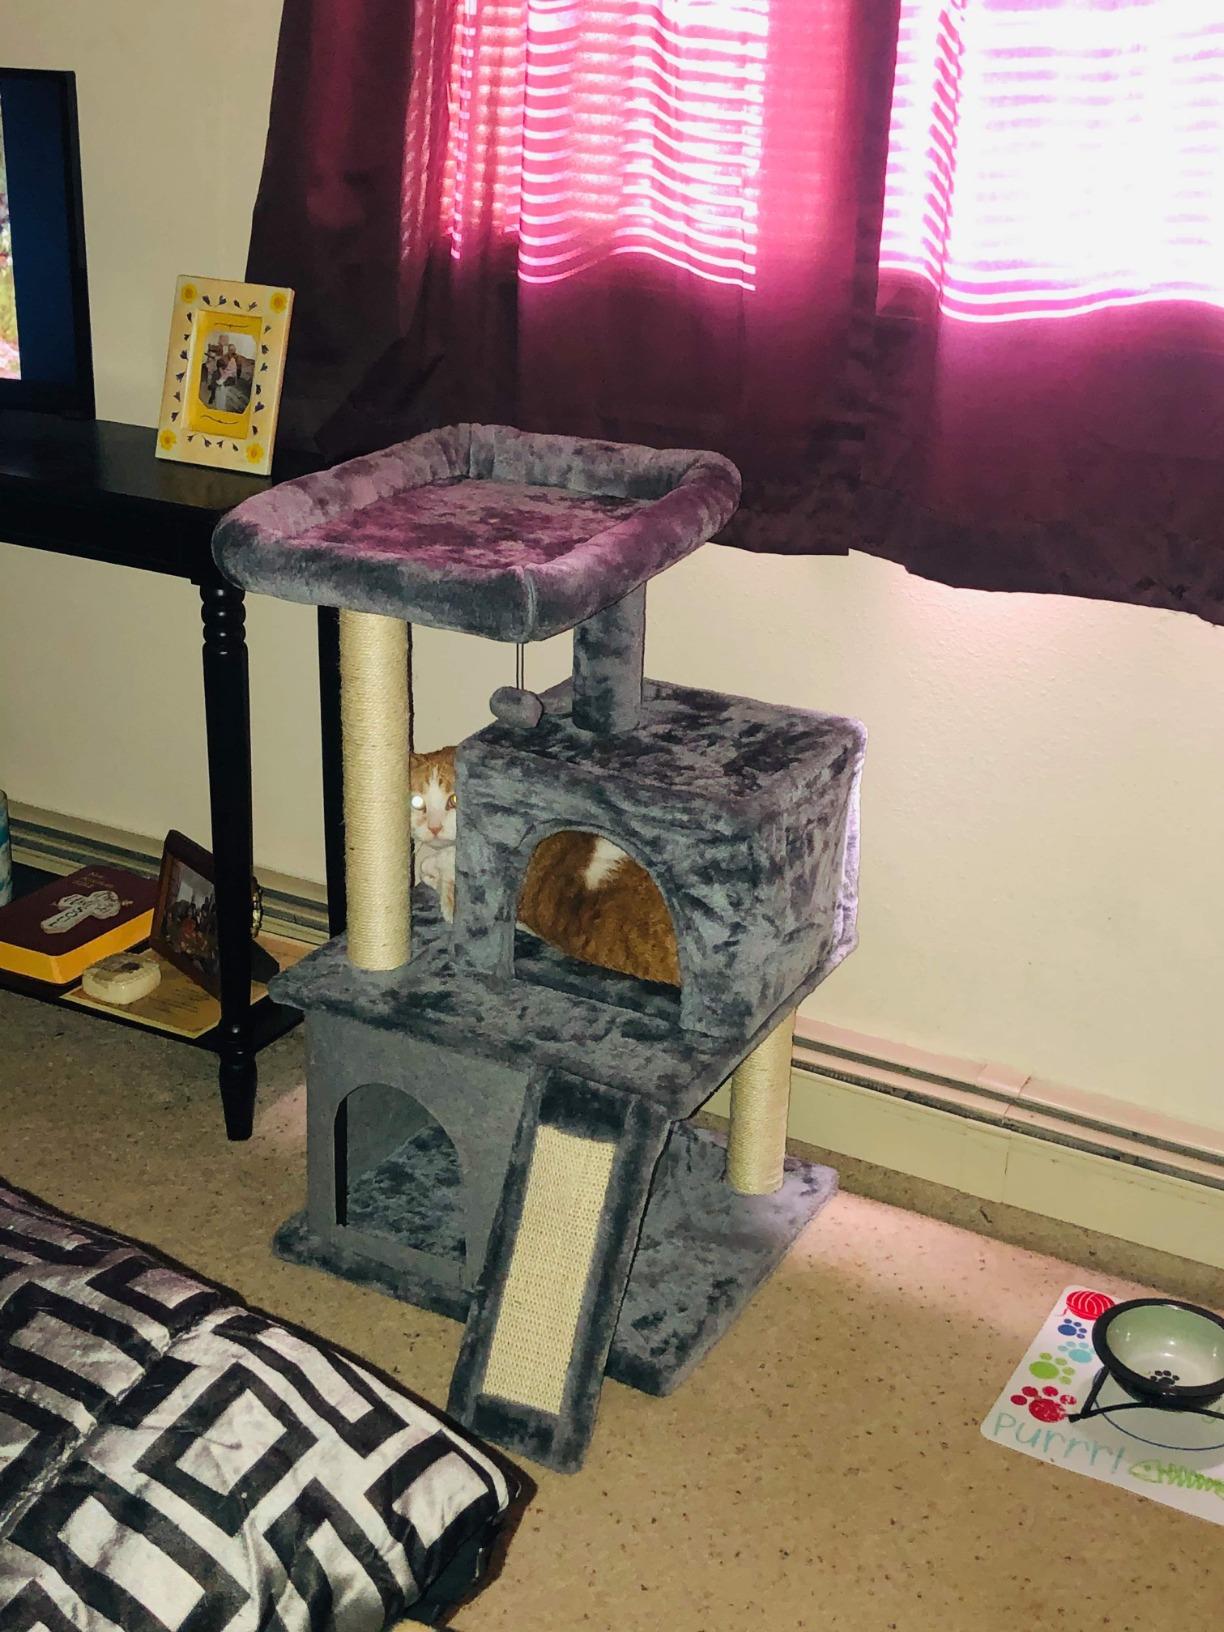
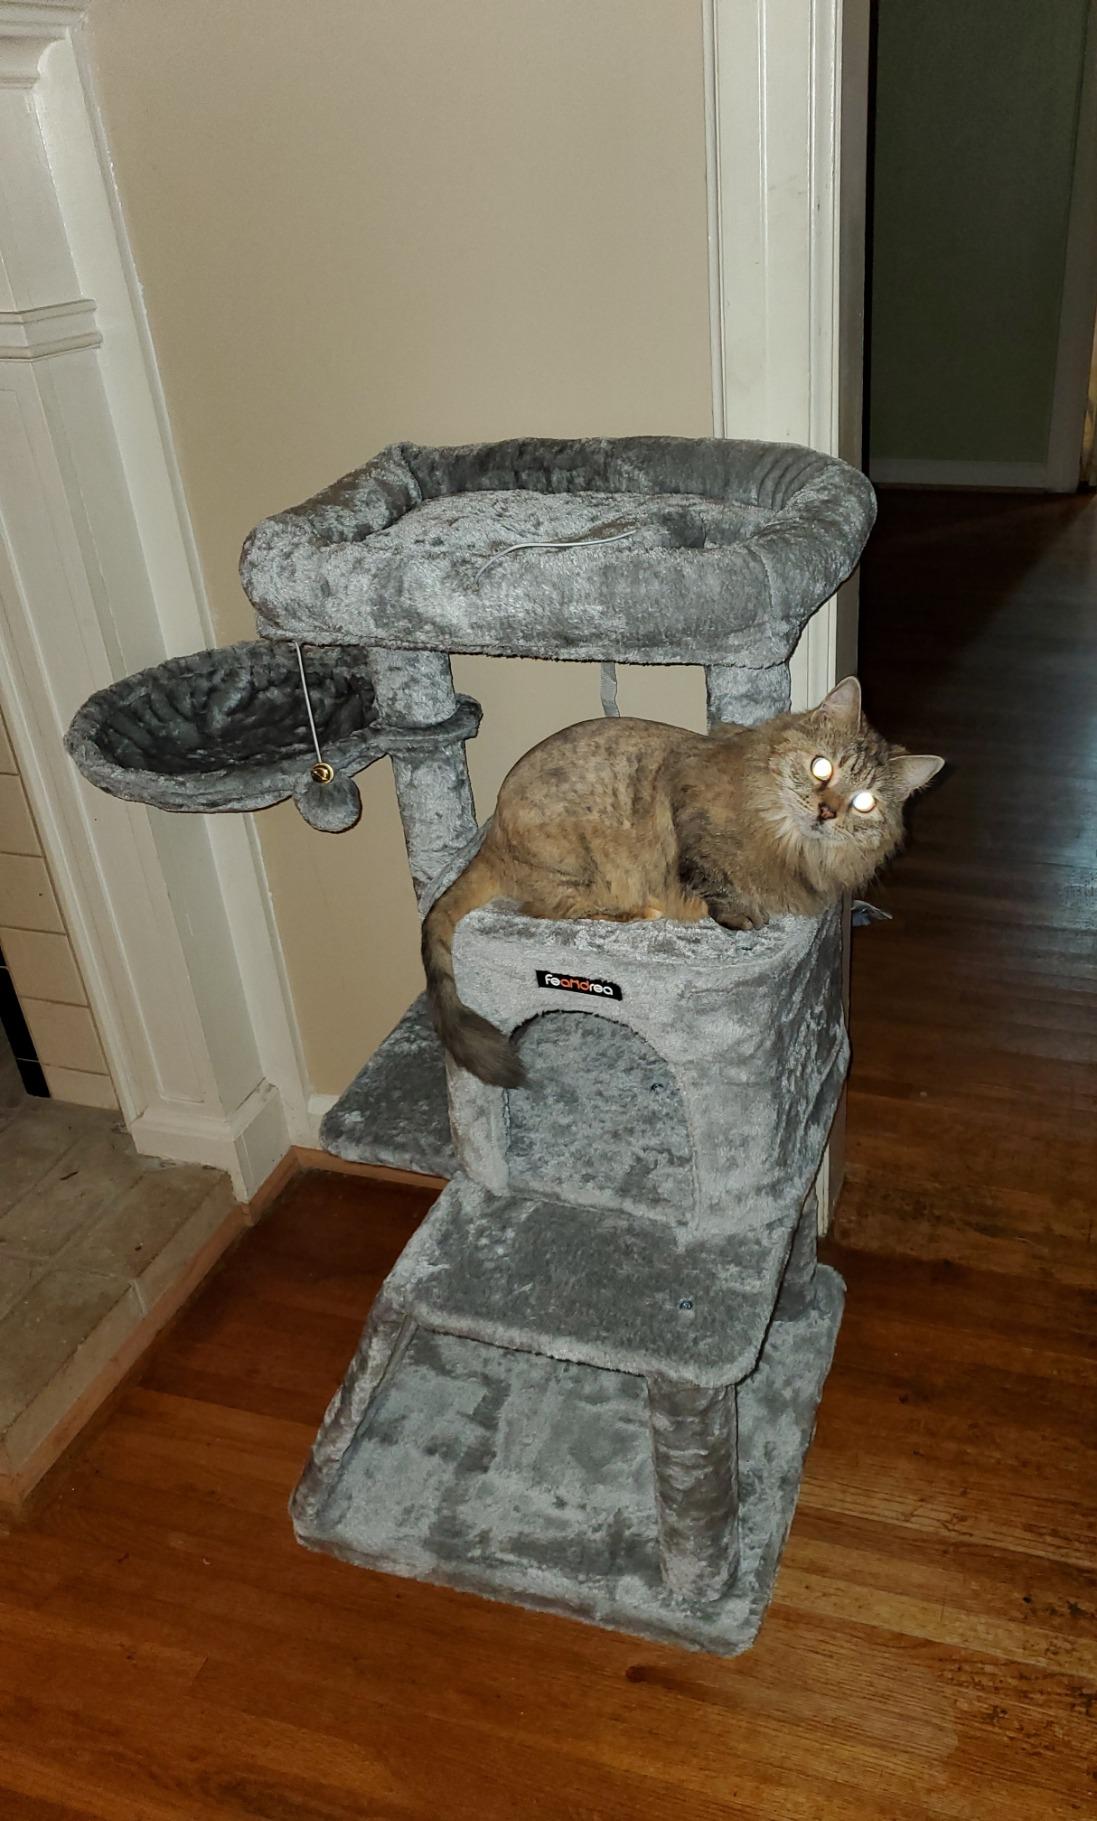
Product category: items_cat tree
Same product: no